Sarah Elmira Shelton

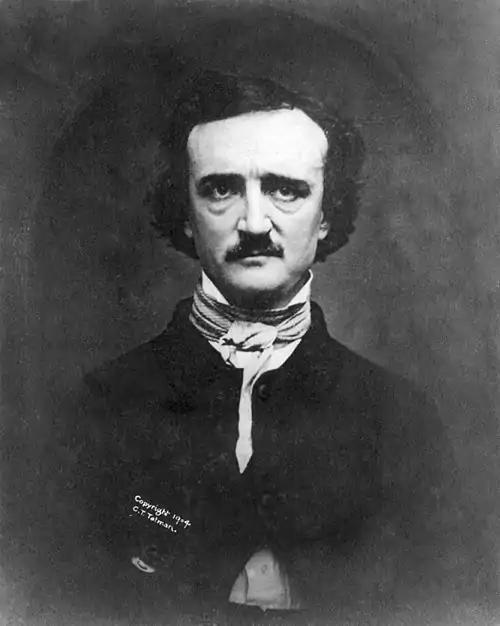
Edgar Allan Poe in 1848

Poe and Royster would meet again in July 1848, over a year after the death of Poe's wife Virginia Clemm. His visit was unannounced. As Royster described it: "I was ready to go to church and a servant told me that a gentleman in the parlor wanted to see me. I went down and was amazed to see him—but knew him instantly". By this time, Royster was very religious, having been baptized as an adult at St. John's Episcopal Church. She was 39 and living with her 19-year-old daughter Ann and 10-year-old son Southall. A friend described her as being very attractive around this time: